Meditation attitude

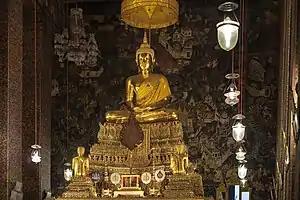
The Mediating Buddha of Wat Pho's ubosot

The meditation attitude, also known as meditating Buddha, is an attitude of Buddha in which the seated Buddha rests both upturned hands on his lap, the right hand usually on top. His eyes are closed. The attitude refers to an episode where he reached enlightenment, meditating in this posture under the Bodhi tree.